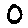
Label: 0